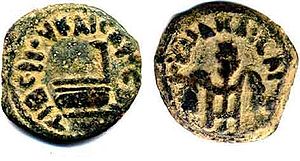
Pontius Pilatus / Øvrige kilder
Bronze-prutah, mønt slået af Pilatus.